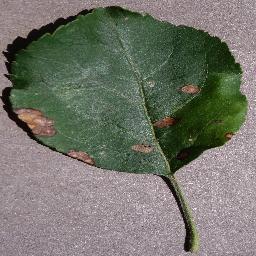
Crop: apple
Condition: black_rot